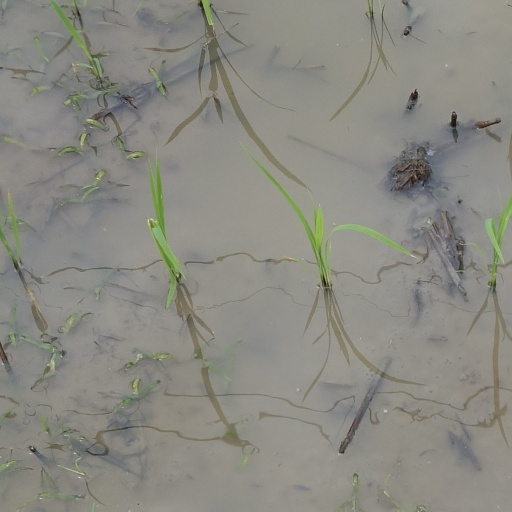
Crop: rice